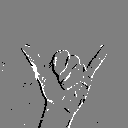
ASL letter: y